Paul L. Bates

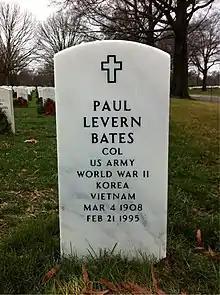
Bates' grave at Arlington National Cemetery

Following his retirement, Colonel Bates remained in close touch with the veterans of the 761st and their families, attending yearly reunions and establishing a scholarship at McDaniel College for lineal descendants of the battalion members who served the unit from August 1944 through April 1945. The Paul L. Bates Memorial Scholarship Fund was established in 1999 under the terms of his will, and is administered and maintained by the Board of Trustees of McDaniel College in Westminster, Maryland.